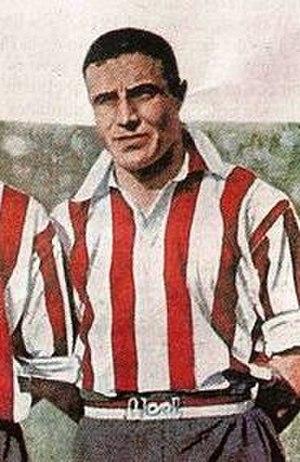
Le dimanche 10 mai 1959 est le 130ᵉ jour de l'année 1959.
Enrique Lucas Gonzales Guaita, surnommé Enrico Guaita par les Italiens, né le 11 juillet 1910 à Lucas González et mort le 18 mai 1959, est un footballeur argentin et italien.